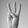
ASL letter: W